Timeline of US intervention in the Syrian civil war

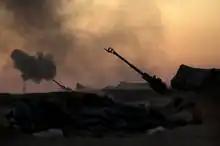
United States Marine Corps 2nd Battalion/10th Marines Battery F (Freedom) provide fire support to the SDF & SOF with M777A2 howitzers during the Battle of Raqqa

On 16 March, a U.S. drone strike hit a mosque west of Aleppo and killed between 45 and 49 people, mostly civilians. The location was assessed by the U.S. military as a meeting place for al-Qaeda and claimed that the airstrike hit a target across the mosque and was not targeted at the mosque itself.